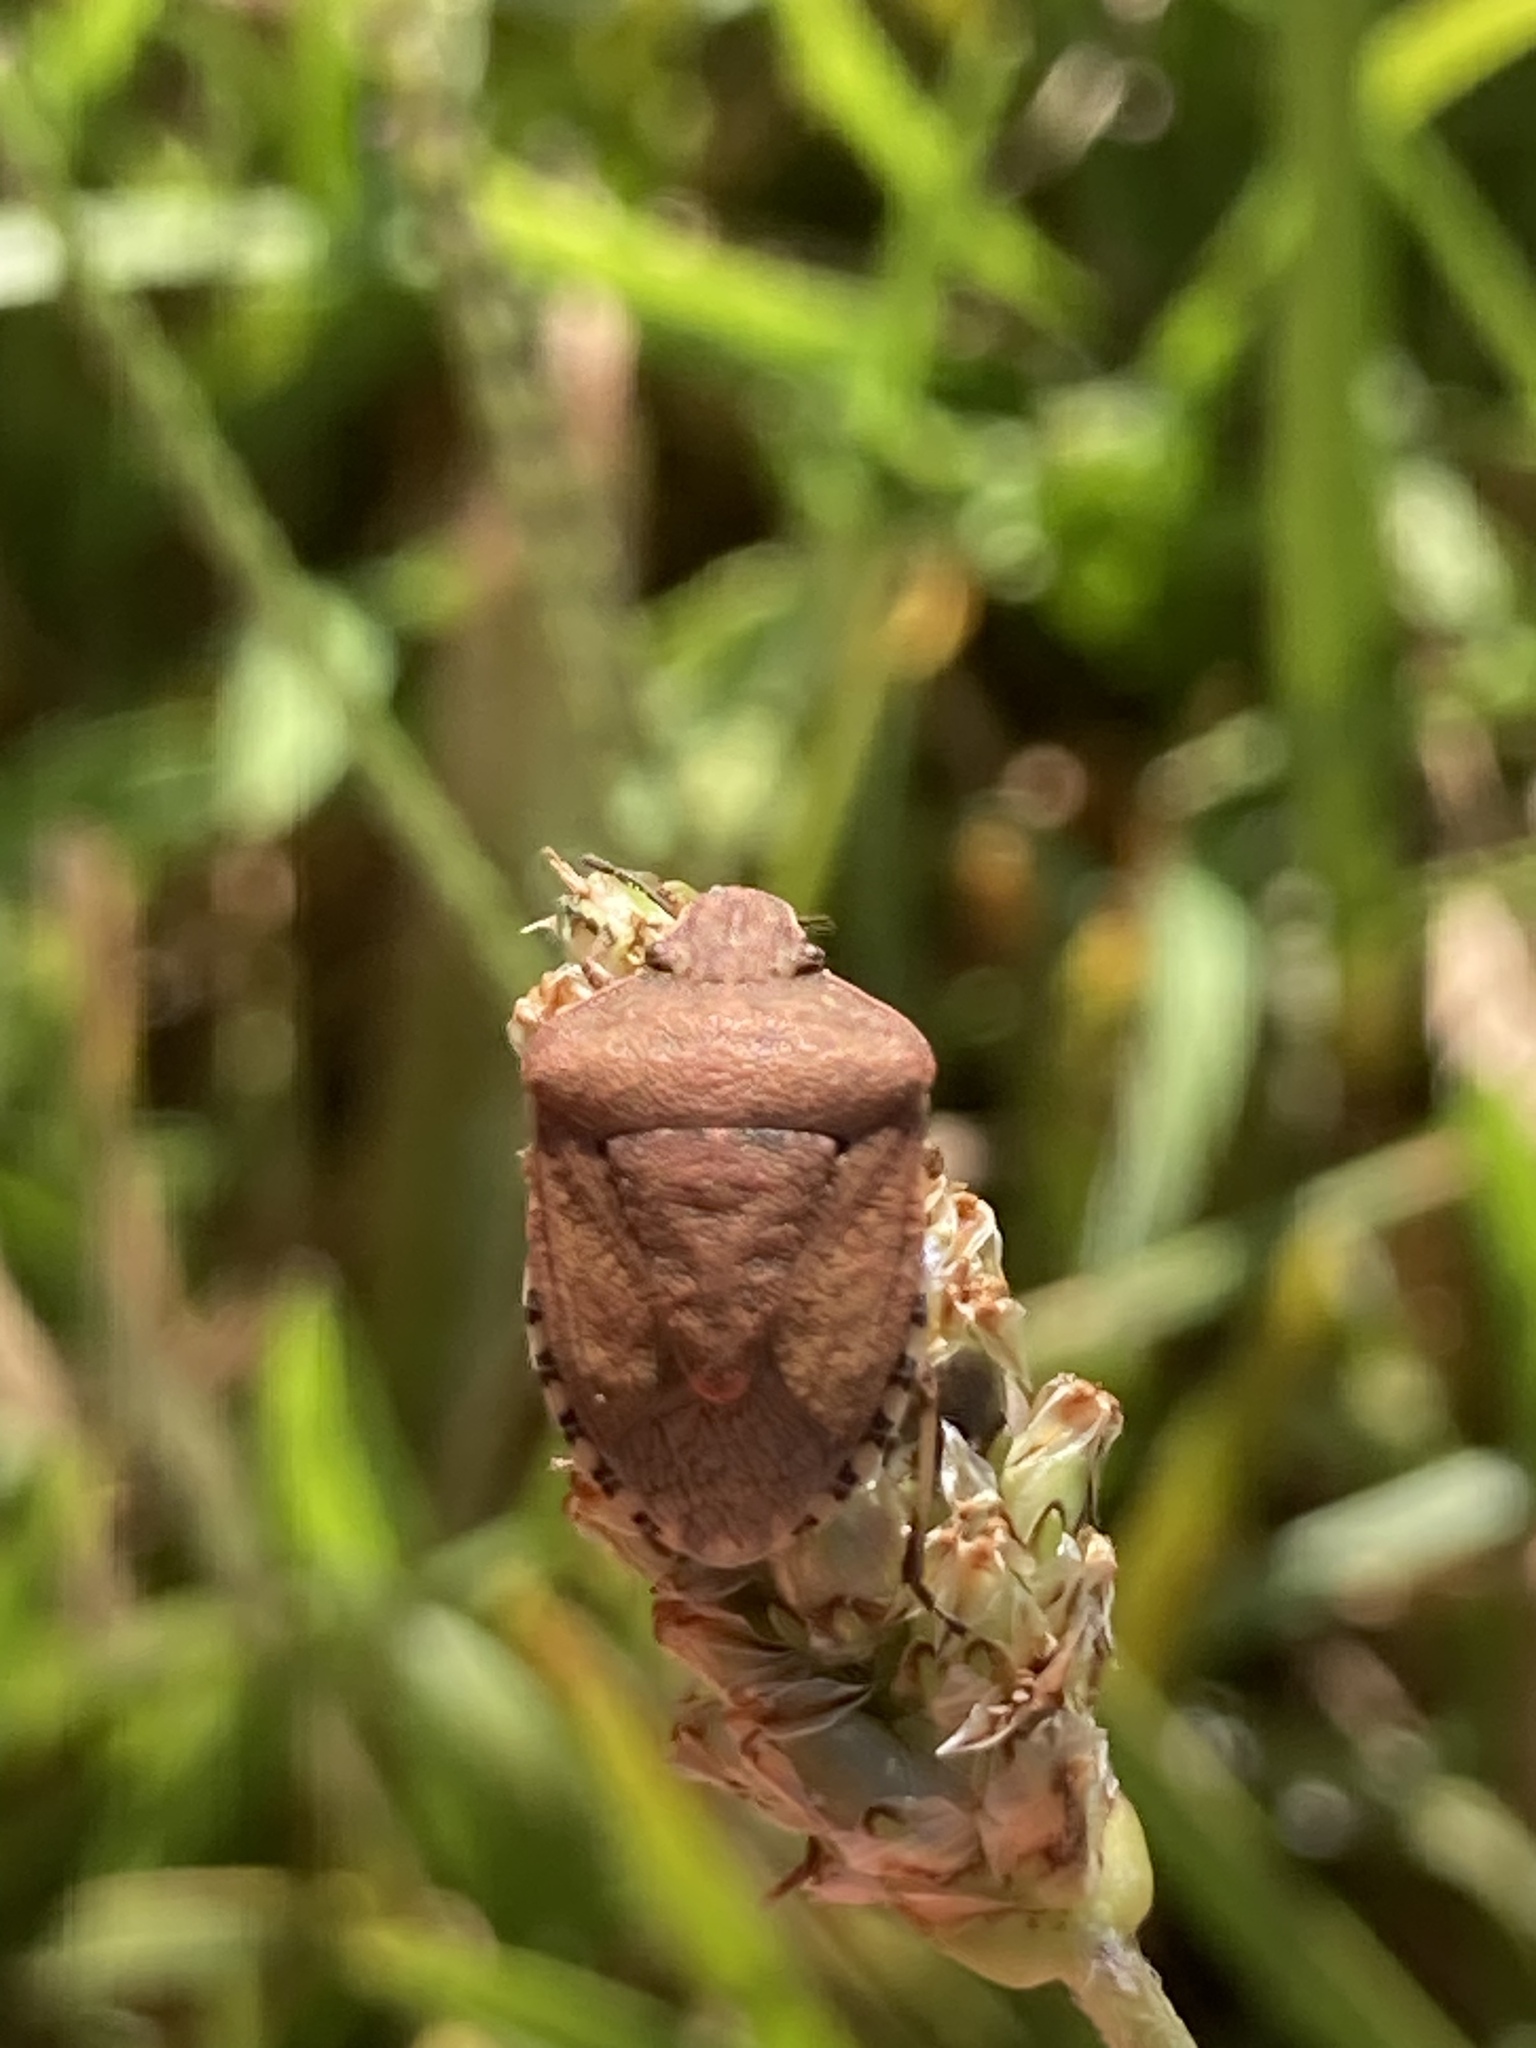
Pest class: stink_bug